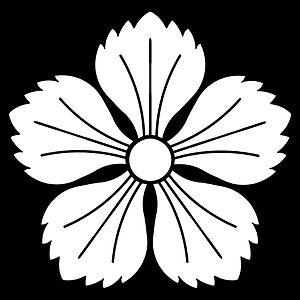
Cette page donne les armoiries mon des familles nobles et notables du Japon.
La bataille de la Nagara-gawa se déroule sur les berges de la Nagara-gawa dans la province japonaise de Mino en avril 1556. Le site de la bataille correspond à l'actuelle ville de Gifu dans la préfecture de Gifu. La bataille oppose Saitō Dōsan et son fils, Saitō Yoshitatsu, à l'origine d'un coup d'État.